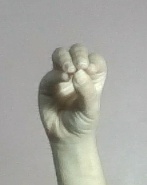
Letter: ha